One Washington Park

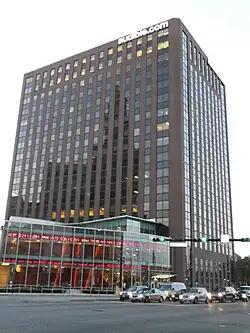
One Washington Park's RBS entrance atrium features a digital ticker tape facing Broad Street

One Washington Park is a high rise office building located on Harriet Tubman Square at 1 Washington Street in Newark, New Jersey. Among the tallest buildings in the city, it is best known as the home of Rutgers Business School, Amazon's Audible.com, and Newark Venture Partners.